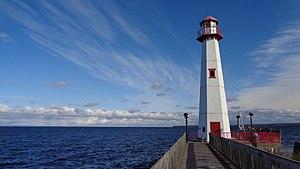
Le phare de Wawatam est un phare moderne et automatisé du lac Huron situé au port de Saint-Ignace dans le détroit de Mackinac dans le Comté de Mackinac, Michigan. Il avait été initialement érigé près de Monroe, au Michigan, en tant que roadside attraction emblématique en 1998, et a été allumé pour la première fois comme aide à la navigation à Saint-Ignace en août 2006.